Greg Combet

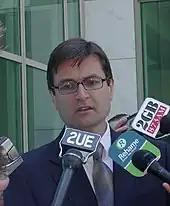
Combet speaking in November 2005, shortly after the Government introduced its WorkChoices legislation

On 4 May 2007 Combet announced his intention to run for the safe Labor seat of Charlton in Newcastle, New South Wales.